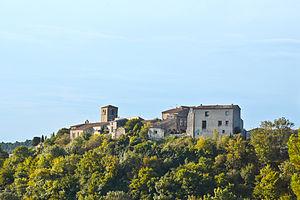
Vue générale du village d'Aragon